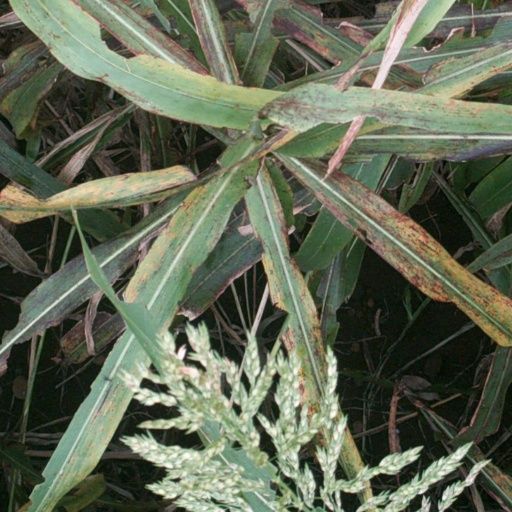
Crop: sorghum